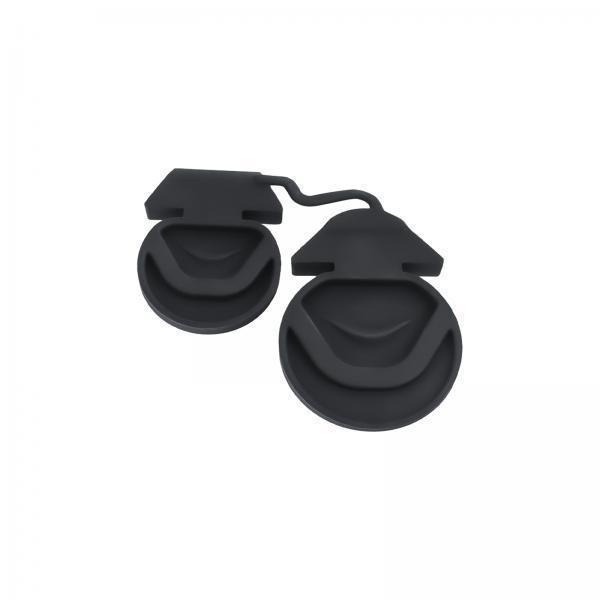
3xCharging Port Protective Cover Silicone for Tesla Model 3 / Y Accessory
Description: 【Fitment】: Charging port protective cover, fits for Tesla Model 3 2017-2023, for Tesla Model Y 2021-2023. 【Durable Material】: The protective cover is made of high quality silicone material, wear resistant, soft and durable to use. 【Conjoined Style】: Conjoined charging port waterproof dust cover, connecting rope design, anti lost. 【Full Protection】: The electric vehicle charging port dust plug can effectively block rainwater and dust, better protecting your car. 【Easy Installation】: The charging port protective cover is easy to install, directly embedded in the charging port, fits perfectly and does not affect the closing of the charging cover. Specification: Material: Silicone Package Includes: 1 Charging Port Protective Cover (3 Pack) Note: Please allow slightly errors due to manual measurement and different monitors.
Brand: General
Category: Vehicles & Parts > Vehicle Parts & Accessories > Electric Vehicle (EV) Parts & Accessories > Protective Cases > Charging Cable Cases